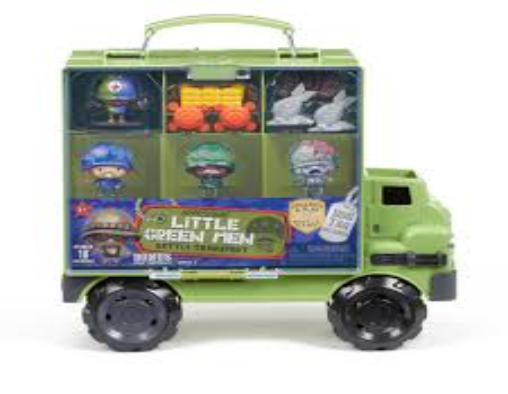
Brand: little green men
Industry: Leisure